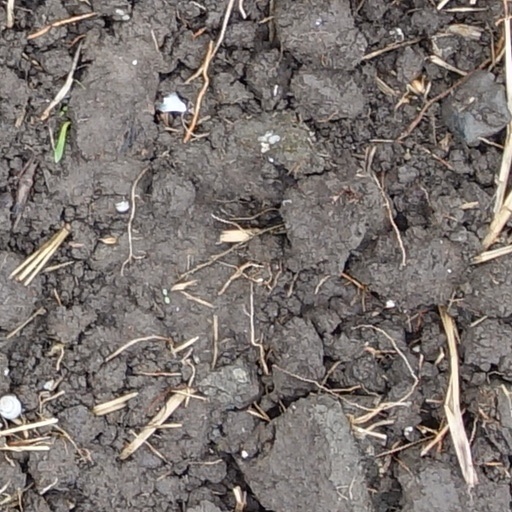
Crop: wheat